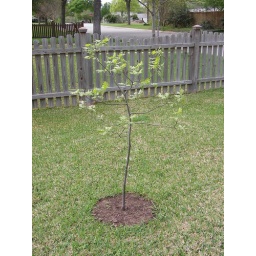
The oak tree that mom had in a pot when she passed.